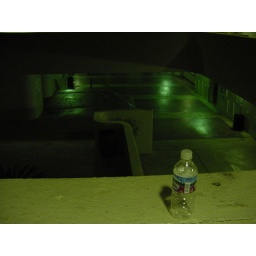
water on ground, water in bottle